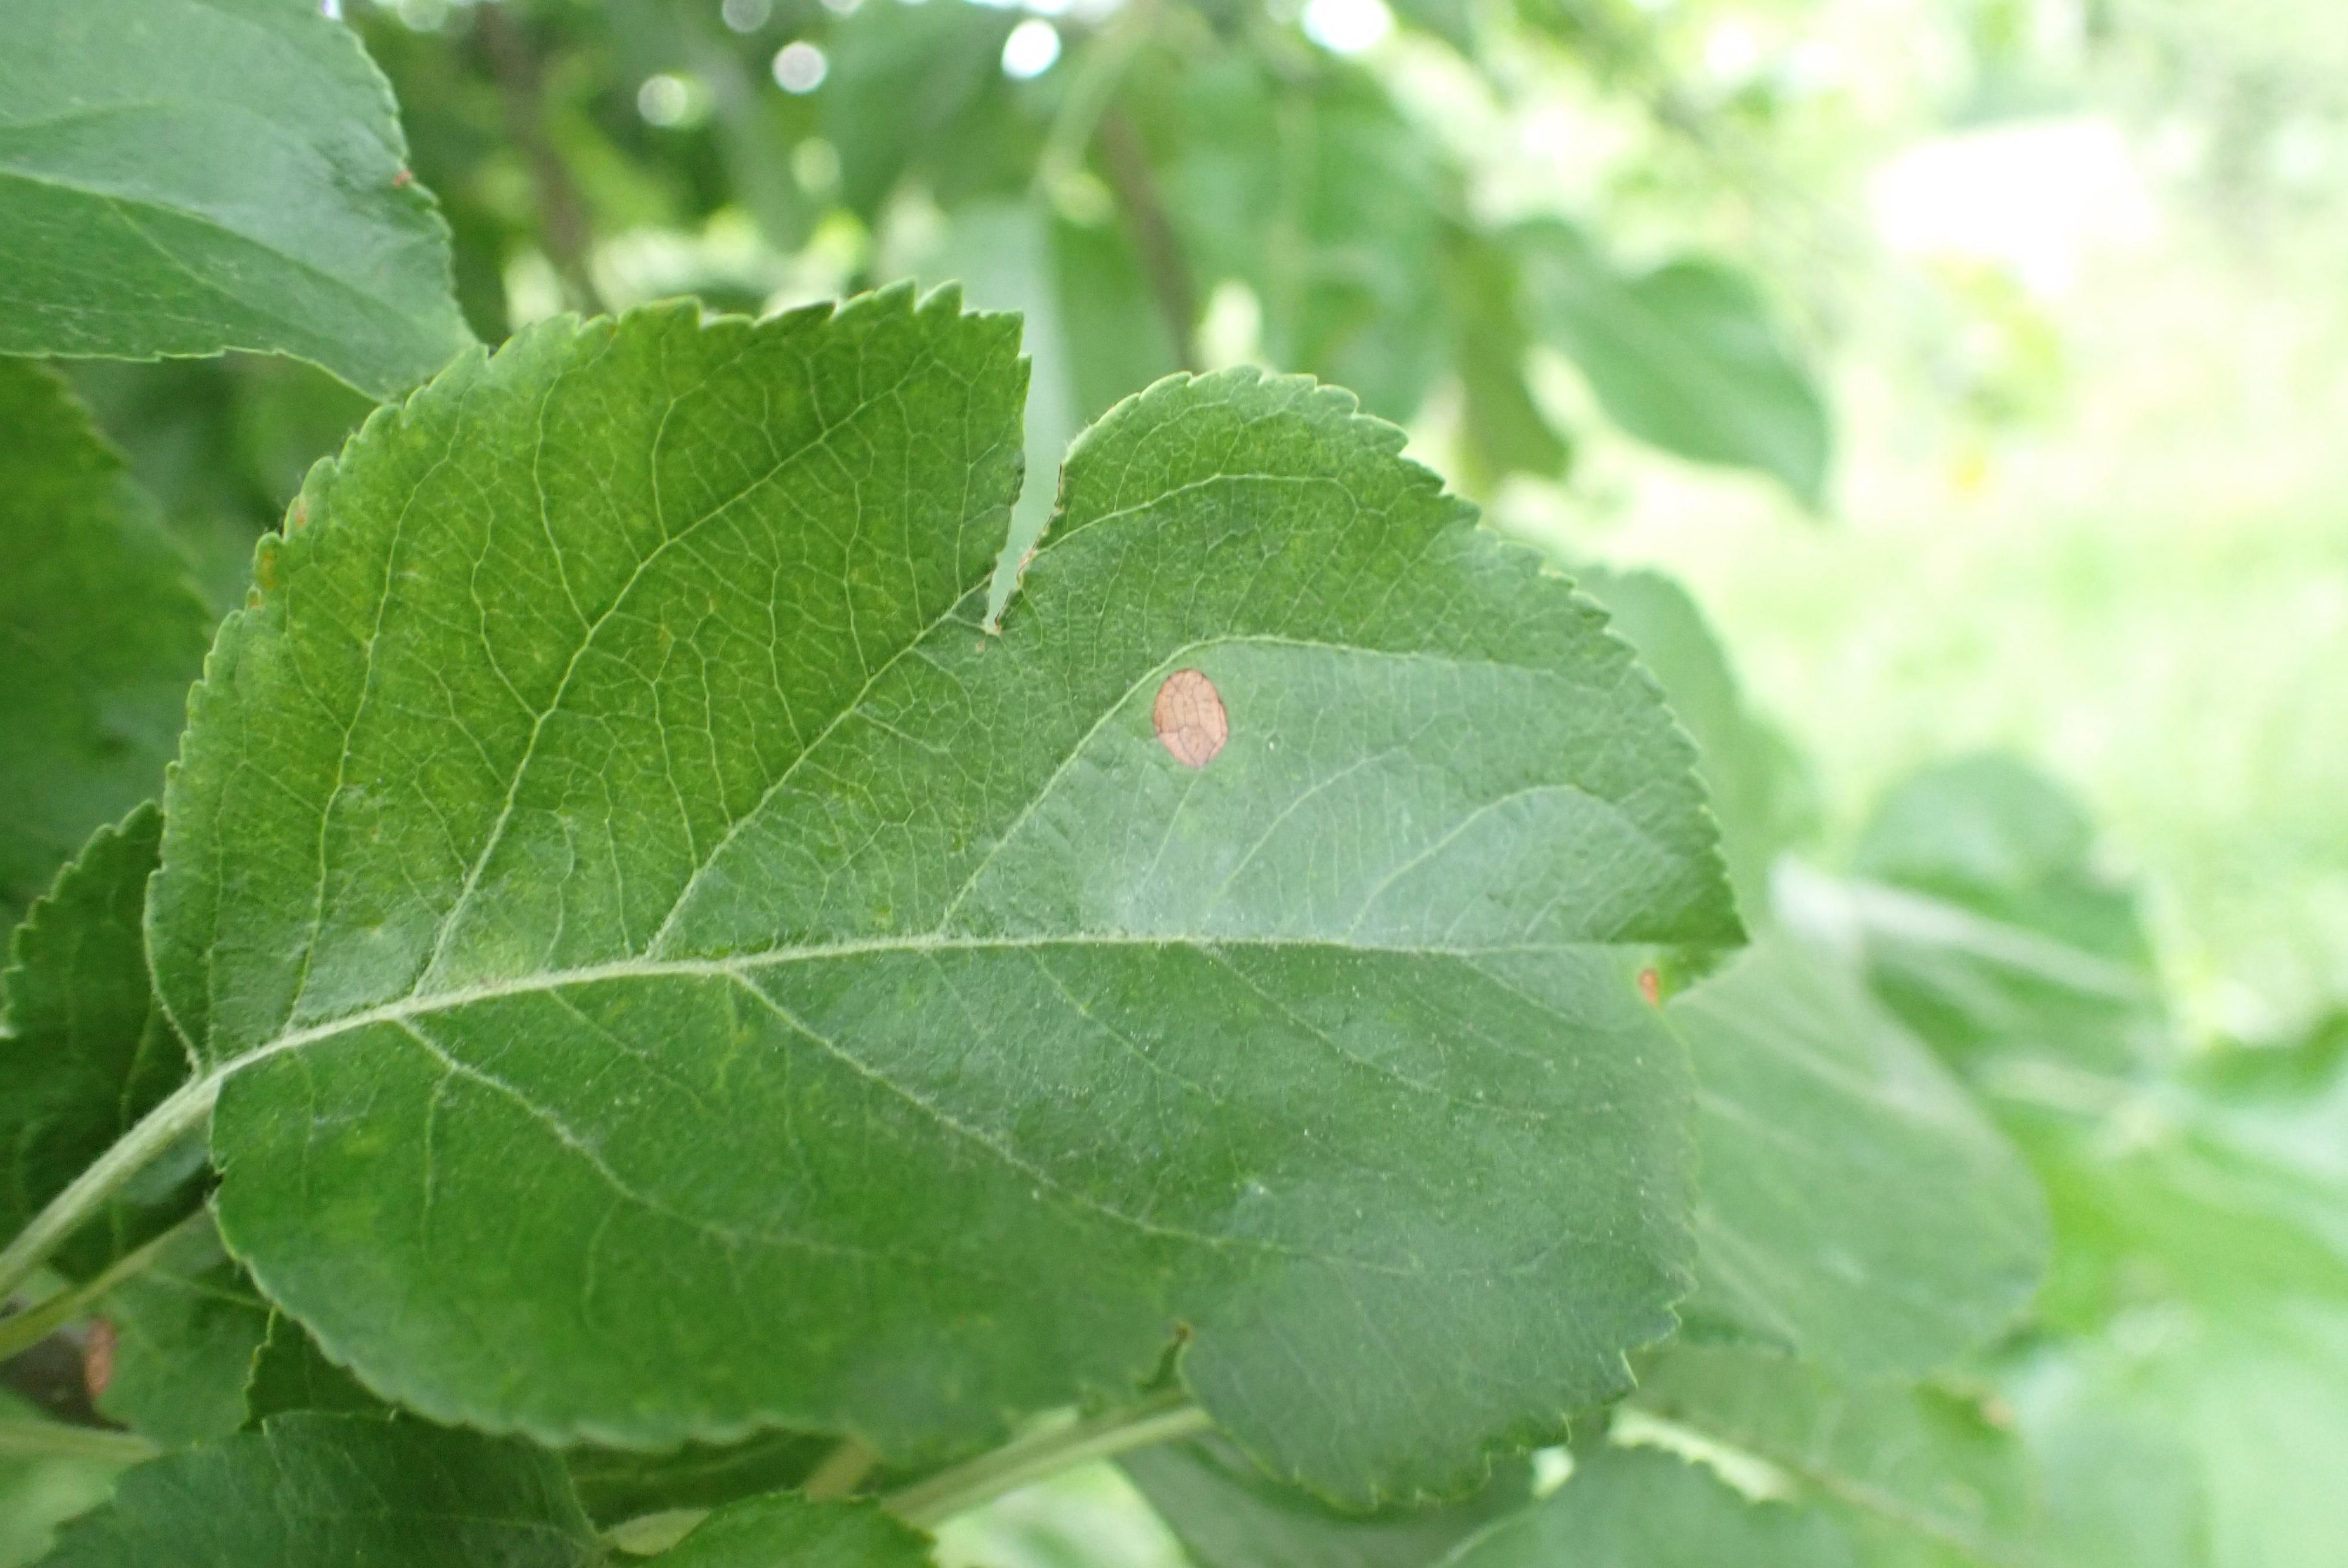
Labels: frog_eye_leaf_spot